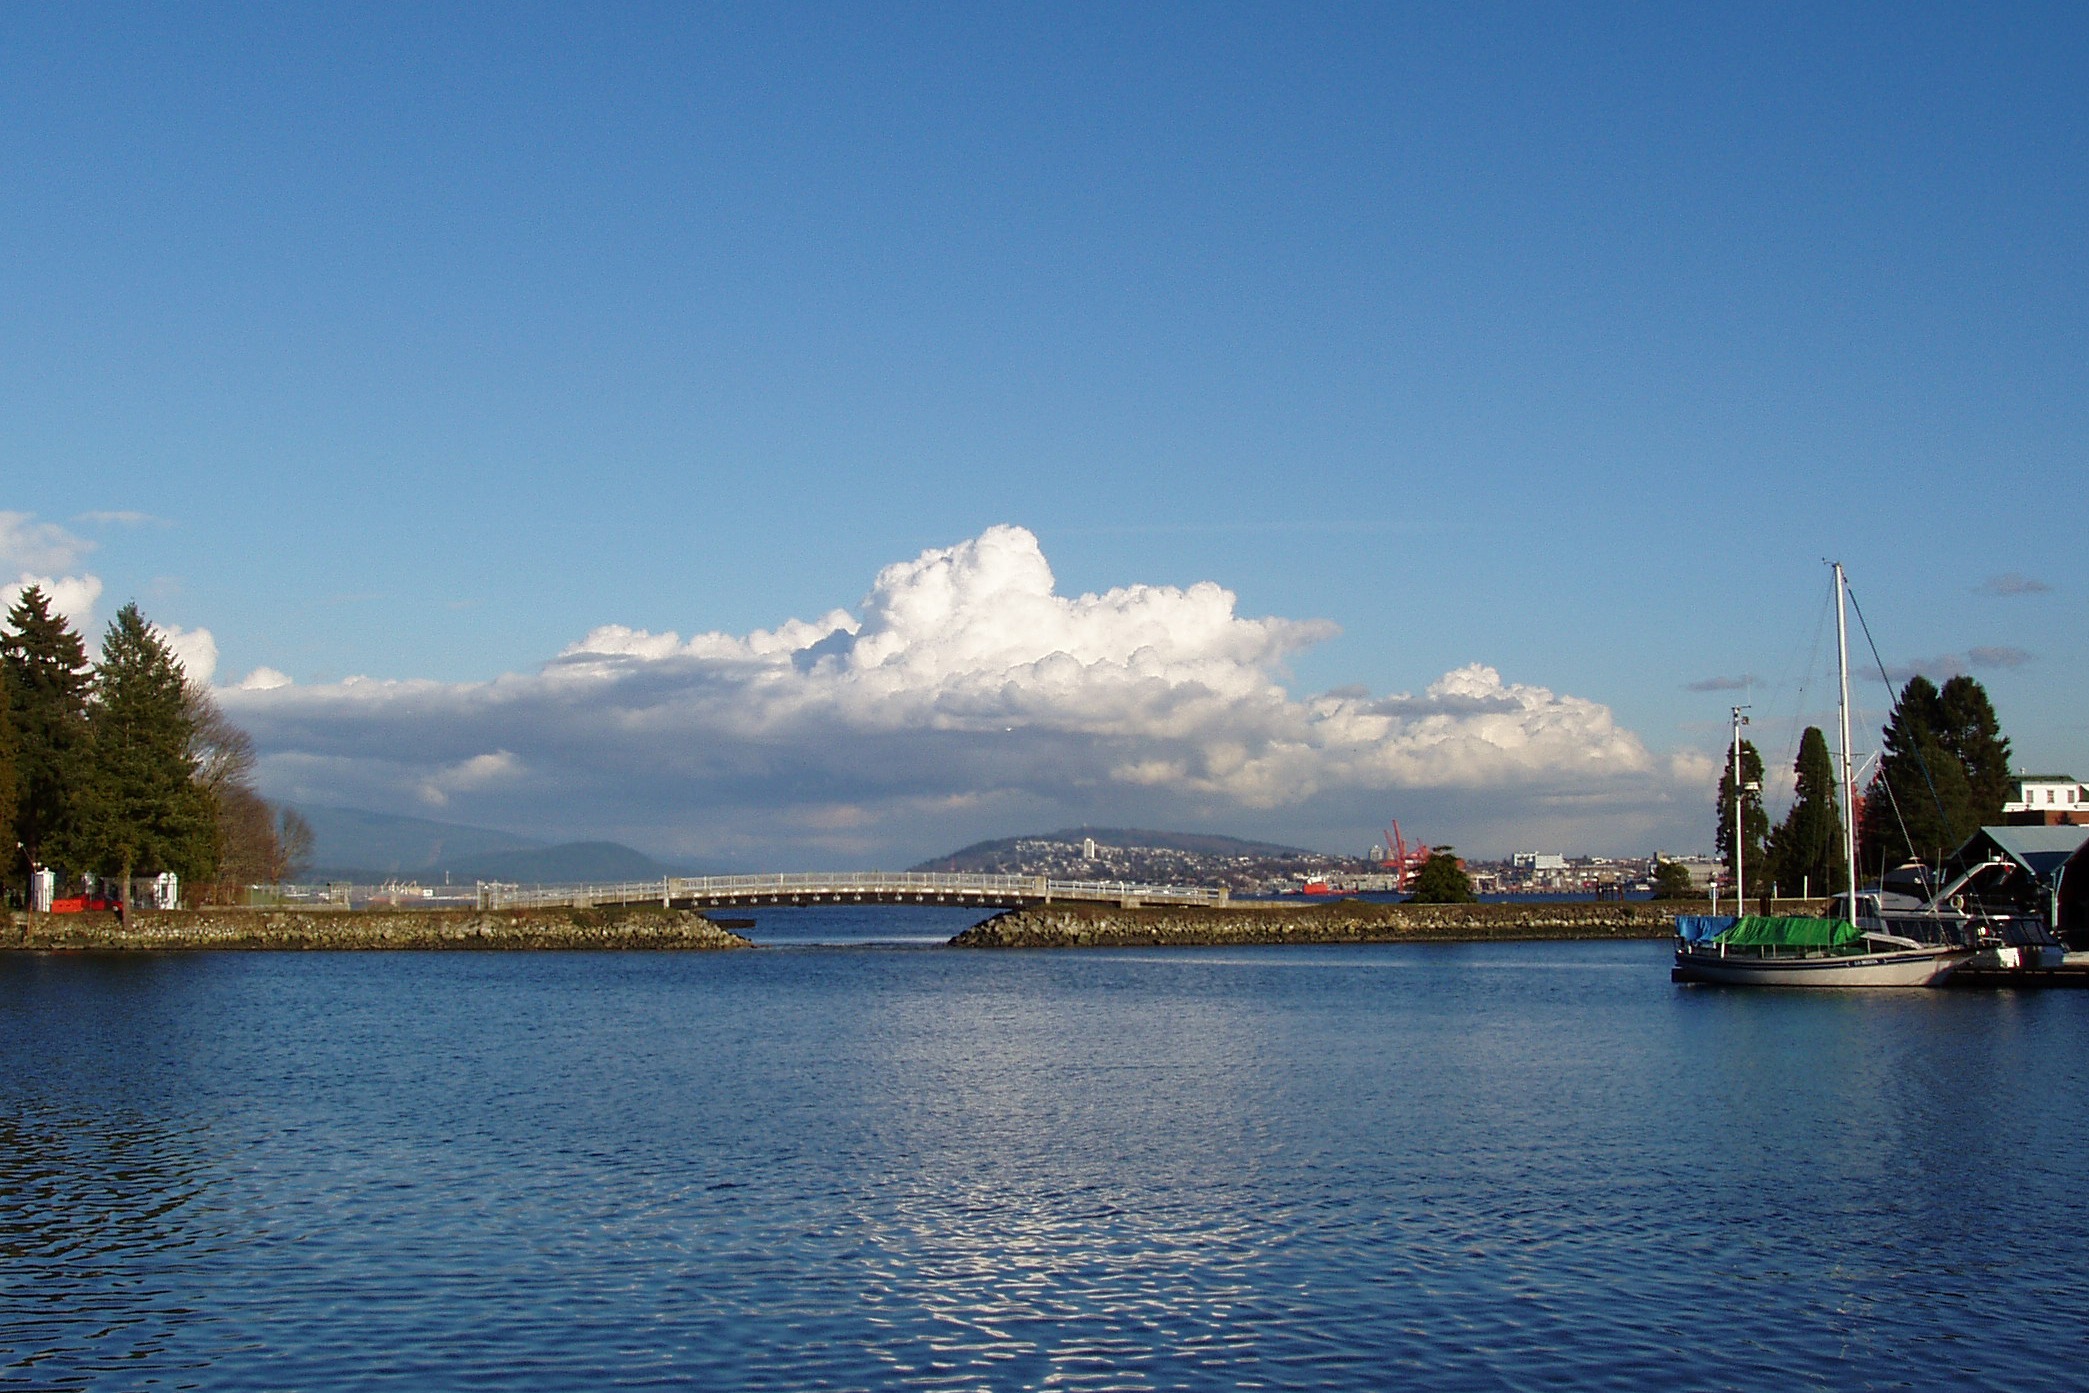
sea, water, ocean, horizon, cloud, sky, bridge, skyline, lake, town, city, river, cityscape, panorama, dusk, evening, reflection, vehicle, vancouver, stanley park, bay, harbor, body of water, canada, pacific, british columbia